Moulins-sur-Yèvre

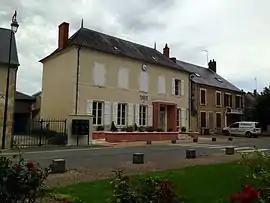
Mairie of Moulins-sur-Yèvre

Moulins-sur-Yèvre (literally "Moulins on Yèvre") is a commune in the Cher department in the Centre-Val de Loire region of France.